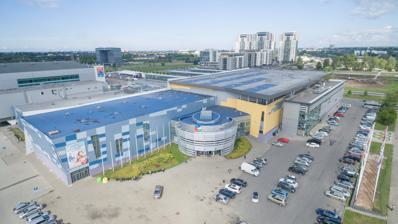
Building: Olympic Sports Centre, Riga
Country: Latvia
Year built: 2005
Multi-functional sports facility in Riga, Latvia Rimi Olimpiskais centrs Rimi Olimpiskais centrs in 2014 Full name Rimi Olimpiskais centrs Location Grostonas 6b, Riga , Latvia Coordinates 56°58′04″N 24°07′27″E / 56.9679°N 24.1243°E / 56.9679; 24.1243 Owner Latvian Olympic Committee Operator SIA Olimpiskais sporta centrs Capacity 830 (multifunctional hall) 300 (football) Field size 23 924,63 m2 Opened 3 June 2005 Tenants BK VEF Rīga ( LBL ) BK Latvijas Universitāte ( LBL ) TTT Rīga ( LSBL , EuroLeague Women ) The Olympic Sports Centre ( Latvian : Olimpiskais sporta centrs ), from 2016 until 2020: Elektrum Olympic Centre , Elektrum Olimpiskais centrs, from 2021 until now Rimi Olympic Centre , Rimi Olimpiskais centrs ) is an indoor multi-functional sports facility in Rīga , Latvia, which was opened in 2005 at the former location of the Riga hippodrome by the Latvian Olympic Committee as part of a nationwide network of Olympic centres designed to improve the training and competition facilities of Latvian athletes. Facilities The Olympic Sports Centre covers the area of approximately 24,000 square meters and can be used by more than 4,000 visitors per day. [ clarification needed ] The centre offers a multifunctional sports hall, an artificial turf football hall, facilities for basketball , volleyball , beach volleyball , athletics , swimming , gymnastics and aerobic training, as well as office spaces and a café. The headquarters of the Latvian Olympic Committee and Latvian Football Federation are located at the centre. In 2009, the centre was awarded the “European Healthy Stadia” status. Events The arena has hosted a variety of sporting competitions, as well as concerts, seminars and exhibitions, such as the 2006 NATO Riga Summit . It was the second arena of the 2016 Men's World Floorball Championships , the first being Arēna Rīga . It was the second arena of the 2021 Men's ice hockey World Championships , which is hosted only by Latvia . EuroBasket Women 2021 was held in Basketball hall. See also List of indoor arenas in Latvia References Olympic Sports Centre Riga . Olimpiskais Sporta Centrs. Retrieved on 2011-12-27. "Olimpiskais sporta centrs" turpmāk nesīs "Elektrum" vārdu. (Latvian) Archived 2016-12-20 at the Wayback Machine Latvijas Olimpiskā komiteja. March 17, 2016. Retrieved on December 16, 2016. Olimpiskais sporta centrs maina nosaukumu (Latvian) Archived 2016-12-20 at the Wayback Machine 12.08.2021. External links Media related to Olympic Sports Center at Wikimedia Commons Official website (in Latvian) v t e IIHF World Championship venues 1998 Hallenstadion St. Jakobshalle 1999 Håkons Hall Jordal Amfi Hamar Olympic Amphitheatre 2000 Ice Palace Yubileyny 2001 Preussag Arena Nuremberg Arena Kölnarena 2002 Scandinavium Löfbergs Lila Arena Kinnarps Arena 2003 Hartwall Arena Elysée Arena Tampere Ice Stadium 2004 Sazka Arena ČEZ Aréna 2005 Wiener Stadthalle OlympiaWorld Innsbruck 2006 Arena Riga Skonto Hall 2007 Khodynka Arena Mytishchi Arena 2008 Colisée Pepsi Halifax Metro Centre 2009 PostFinance Arena Kolping Arena 2010 Lanxess Arena SAP Arena Veltins-Arena 2011 Orange Arena Steel Aréna 2012 Hartwall Arena Ericsson Globe 2013 Ericsson Globe Hartwall Areena 2014 Minsk-Arena Čyžoŭka-Arena 2015 O2 Arena ČEZ Aréna 2016 VTB Ice Palace Yubileyny 2017 Lanxess Arena AccorHotels Arena 2018 Royal Arena Jyske Bank Boxen 2019 Ondrej Nepela Arena Steel Aréna 2020 Hallenstadion Vaudoise Aréna 2021 Arena Riga Olympic Sports Centre 2022 Nokia Arena Helsinki Ice Hall 2023 Nokia Arena Arena Riga 2024 O2 Arena Ostravar Aréna 2025 Avicii Arena Jyske Bank Boxen 2026 Swiss Life Arena BCF Arena 2027 PSD Bank Dome SAP Arena Authority control databases VIAF